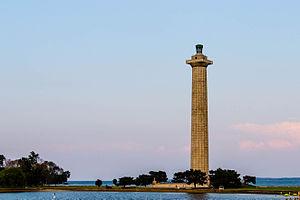
Le Perry's Victory and International Peace Memorial est un monument national commémoratif géré par le National Park Service situé sur l'île South Bass, sur le lac Érié dans le comté d'Ottawa, aux États-Unis.
Le phare du Perry Memorial, est un phare du lac Érié situé sur l'île Bass Sud, dans le comté d'Ottawa, Ohio.
Les America the Beautiful Quarters sont une série de pièces d'un quart de dollar américain émise par l'United States Mint de 2010 à 2021 avec une possibilité d'extension jusqu'en 2033 pour faire connaître les différents parcs naturels des États-Unis. Ces pièces sont émises au rythme de cinq par an, par ordre de création des parcs retenus. La série actuelle comporte 56 pièces, une par État ou territoire et une pour le District de Columbia.